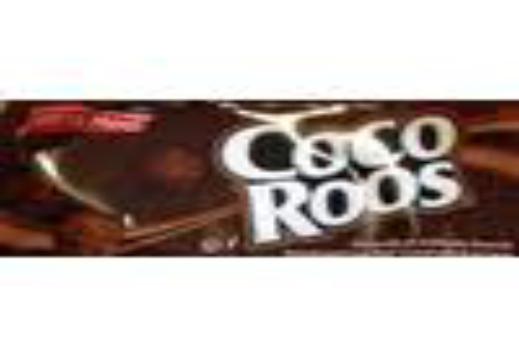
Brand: Coco Roos
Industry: Food